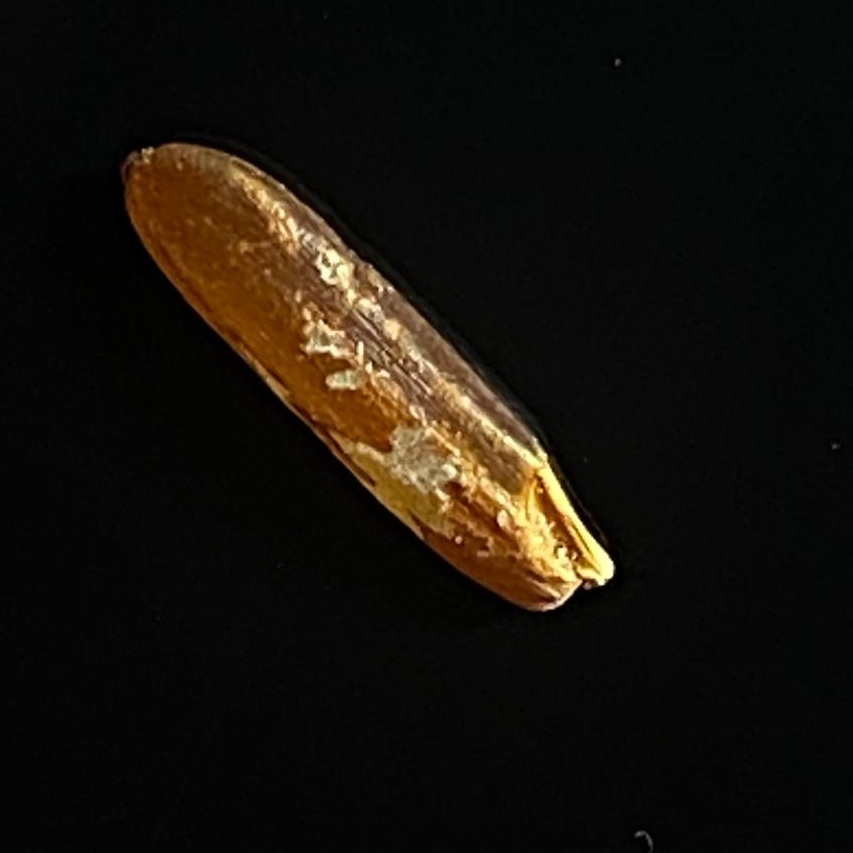
Rice variety: Red_Cargo